Barry Freundel

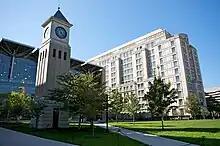
Georgetown University Law Center, where Freundel served as an adjunct lecturer

On December 2, 2014, a student at Georgetown University Law Center, where Freundel taught a seminar on Jewish law, filed a lawsuit against Kesher Israel Congregation, Georgetown University and the National Capital Mikvah. The unnamed student had written a term paper on the "mikvah," which received an "A" from Freundel, who had convinced her to immerse herself at the "mikvah" on two occasions, both of which she presumes he filmed. She sought class action status and claimed that the defendants turned a blind eye and failed in their responsibility to protect students from the rabbi, whose behavior she claimed was becoming ever more bizarre, and who was mistreating women subjected to his authority. On December 18, a student at Towson University identified only as "Stephanie" added her name to the lawsuit, claiming that Freundel encouraged her to take a "practice dunk" in the "mikvah" as part of her studies, even though she was not Jewish and had no interest in converting. She was joined by Emma Shulevitz, a woman who had been converting to Judaism under Freundel's auspices and who had likewise been encouraged by him to take a "practice dunk," an anomaly that he said would help prevent any misstep on the day of the conversion. They added the RCA as a defendant as well.